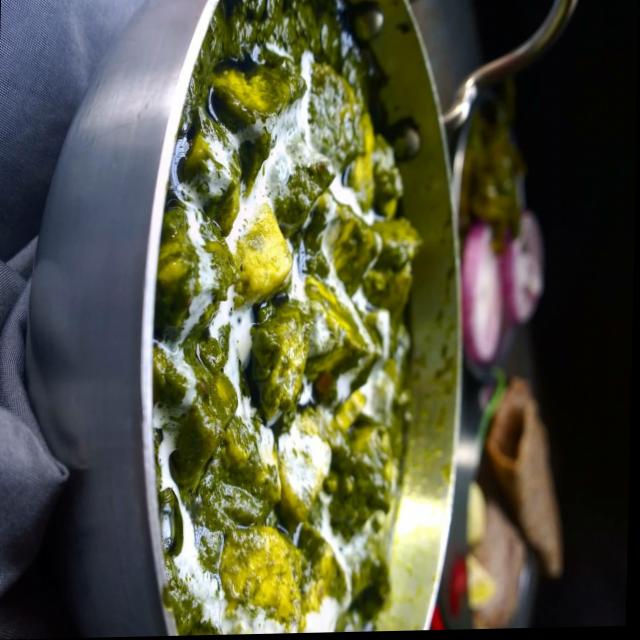
Dish: palak_paneer